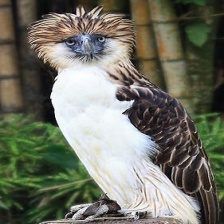
Species: PHILIPPINE EAGLE
Scientific name: PITHECOPHAGA JEFFERYI